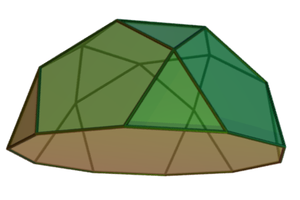
En géométrie, une rotonde est un solide formé en joignant deux polygones, un avec deux fois plus d'arêtes que l'autre, par une bande alternée de triangles et de pentagones. Si les triangles sont équilatéraux et les pentagones sont réguliers, alors que la base et sa face opposée sont des polygones réguliers, alors la rotonde peut être considérée régulière. Il n'existe en fait qu'une seule rotonde régulière, appelée rotonde décagonale, de nomenclature et elle peut s'obtenir par la section en deux parties égales d'un icosidodécaèdre.